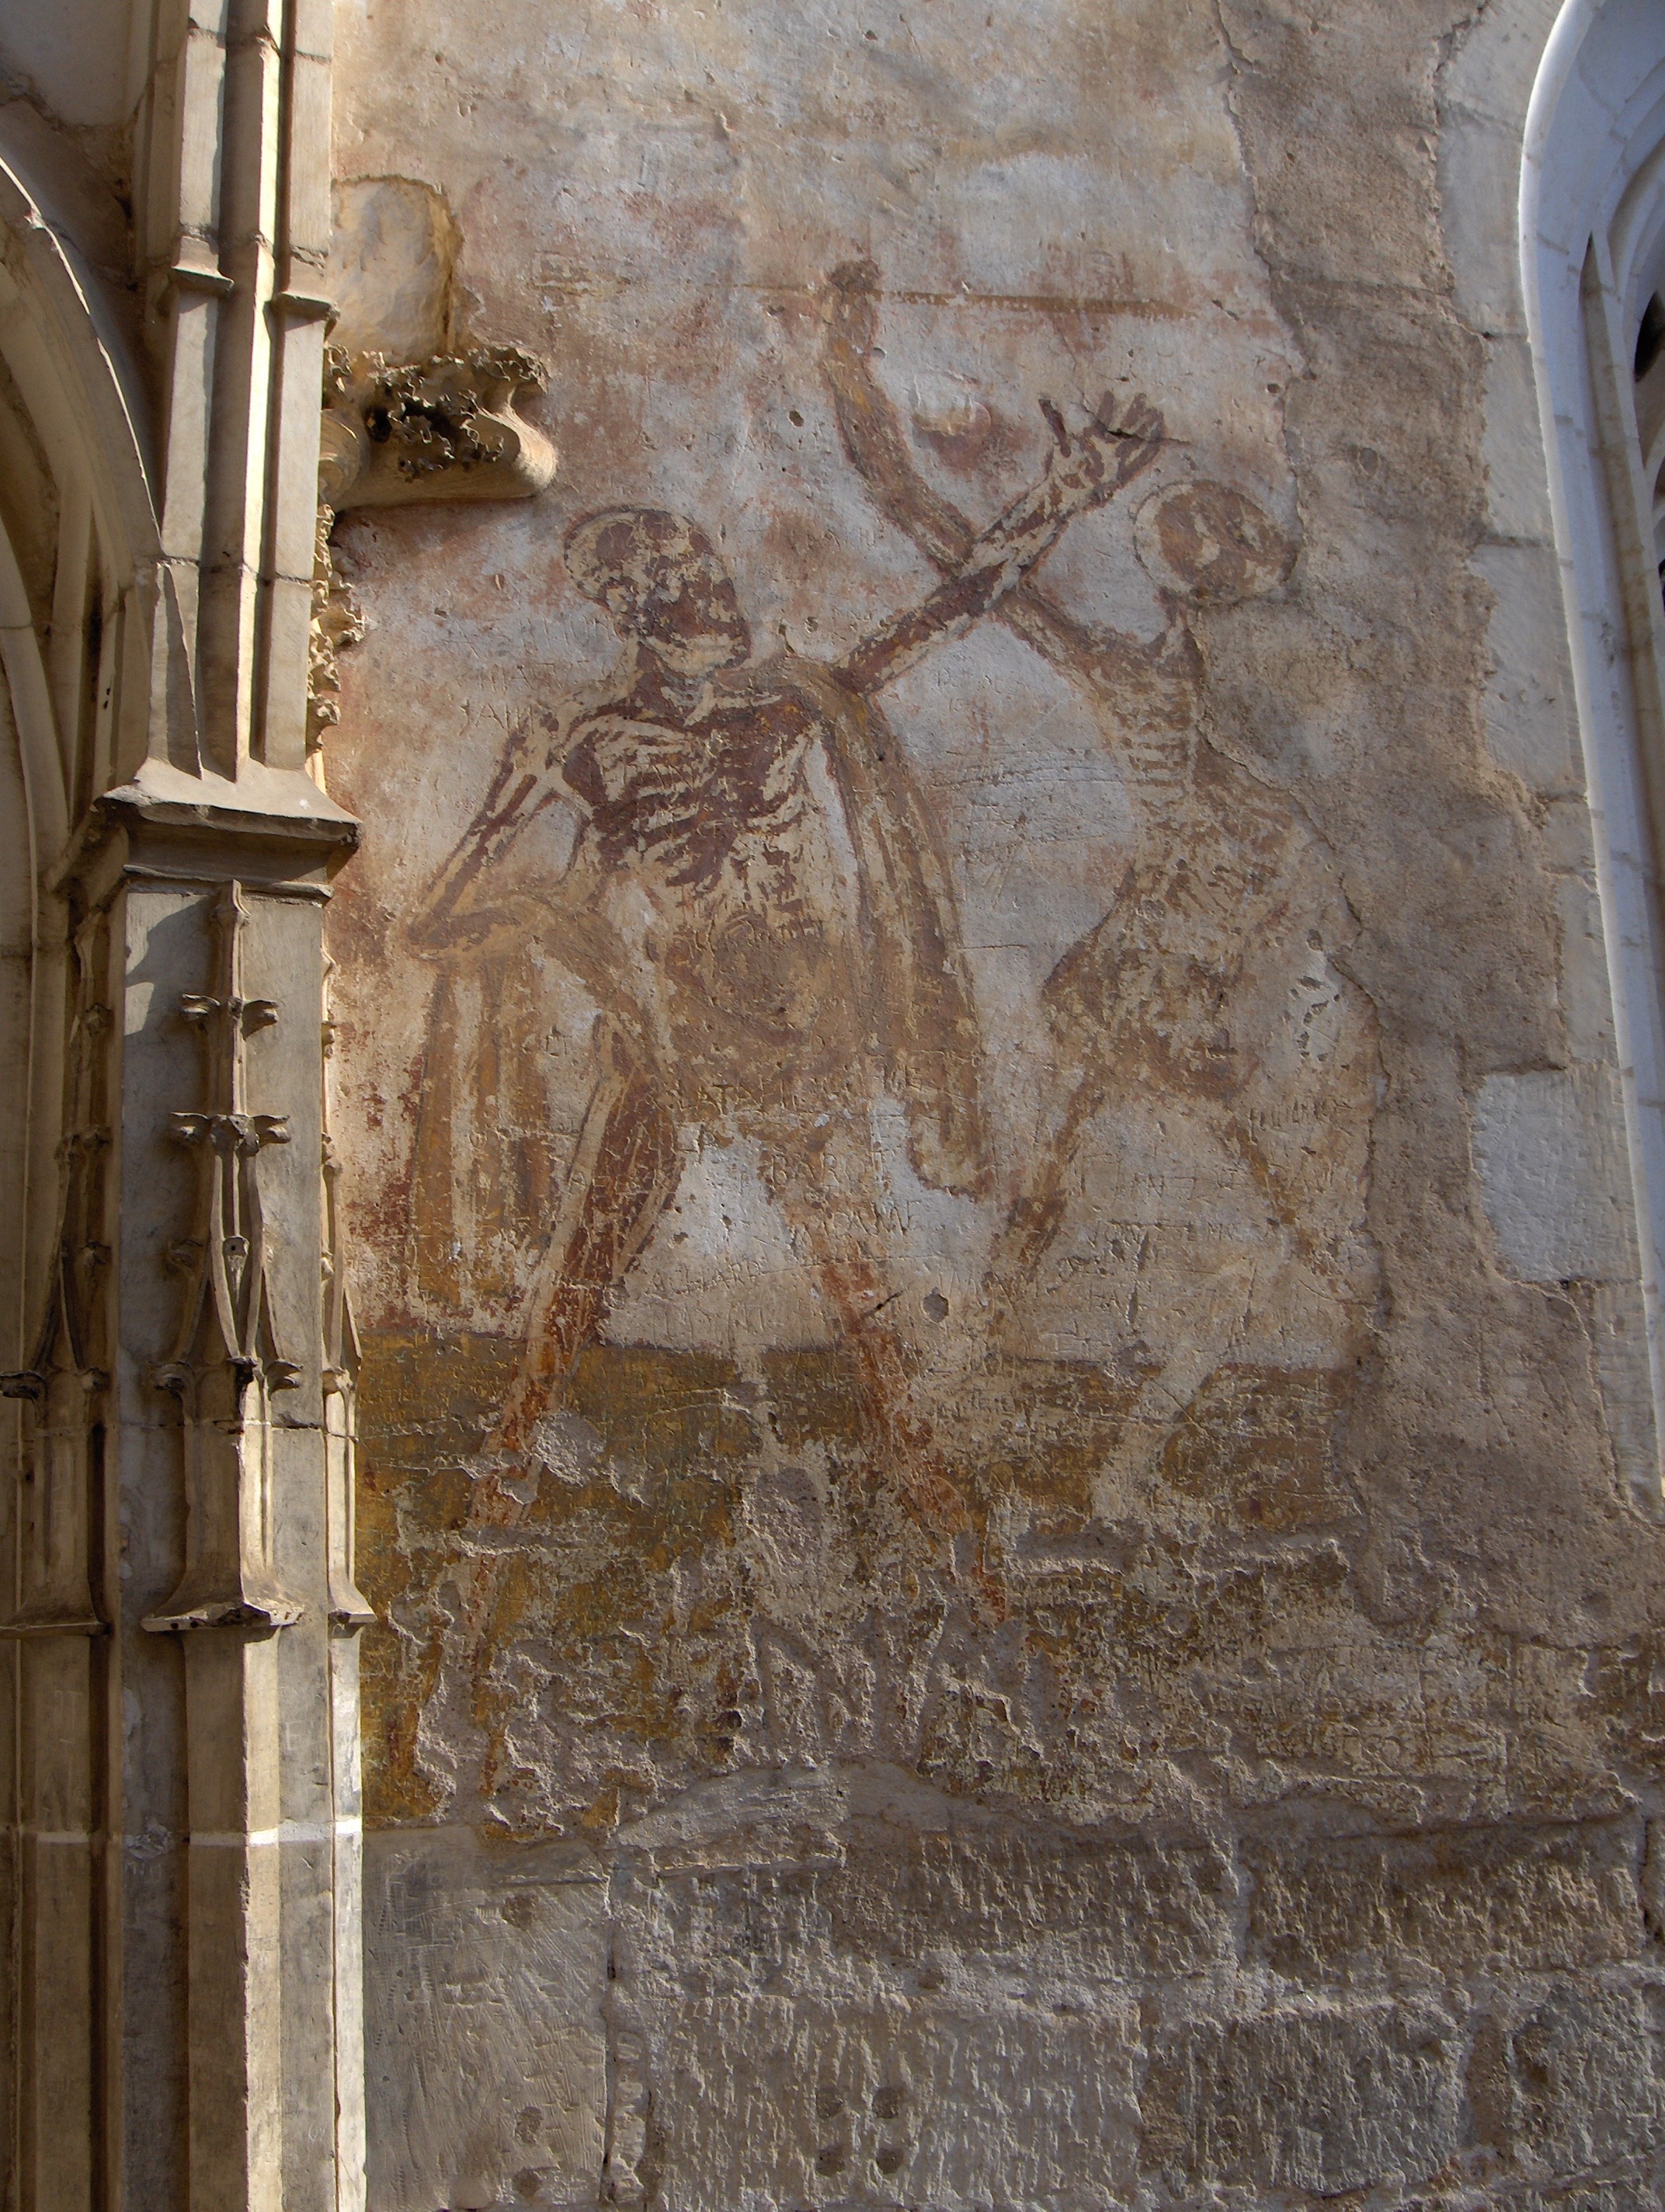
window, wall, column, art, fresco, lot, flooring, ancient history, rocamadour